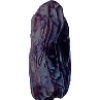
Label: Dates 1